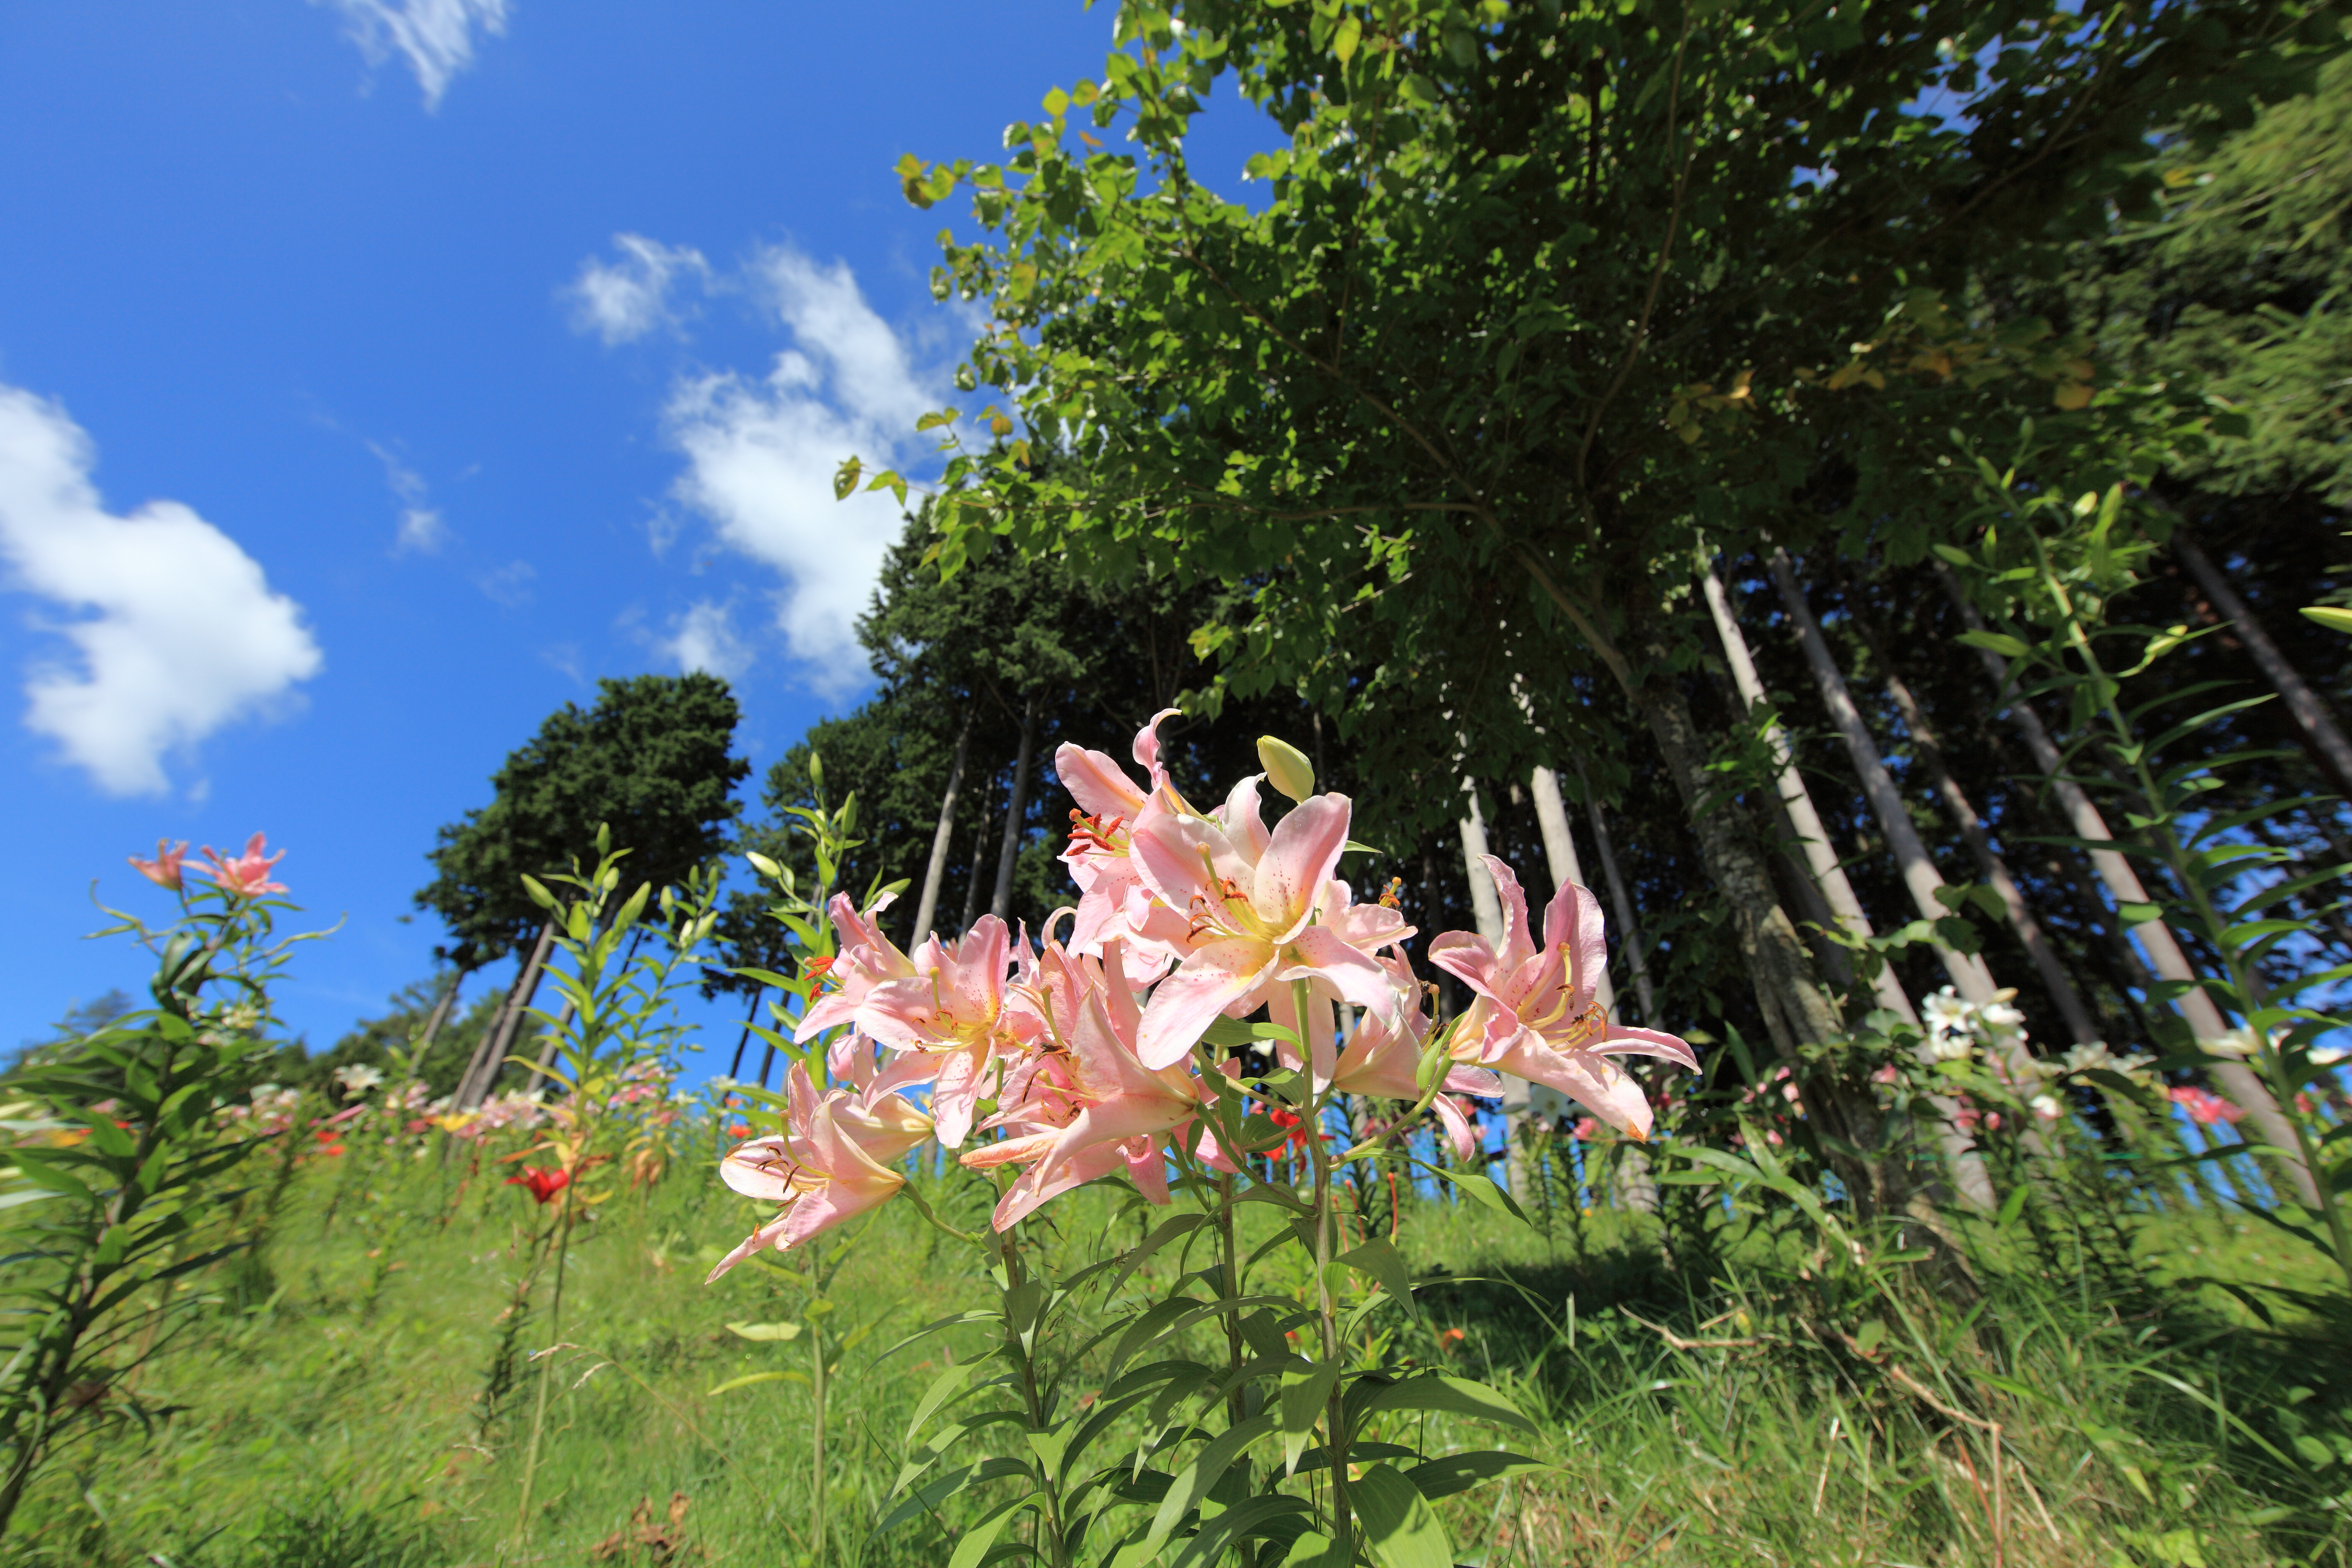
tree, nature, grass, blossom, plant, meadow, leaf, flower, high, jungle, autumn, botany, garden, flora, wildflower, shrub, 5d, hires, lily, markii, ecosystem, hi, res, resolution, lilium, huntermountain, flowering plant, woody plant, land plant